Maconellicoccus hirsutus

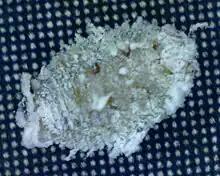
Upside down view

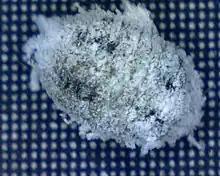
View from top under a microscope

This pest occurs in most tropical areas of the world, including Asia, the Middle East, Africa, Australia, and Oceania. The hibiscus mealybug arrived in Egypt from India in 1912 and in Hawaii in 1984. Finally, it appeared in Grenada, Trinidad, and St. Kitts in the 1990s. It is a very serious pest in the Caribbean where it attacks many hosts of economic importance and disrupts Caribbean agricultural trade and commerce. Wingless crawlers, nymphs, and females have been known to travel short distances over the ground to get to other host plants in adjoining fields. Agricultural commerce is also responsible for the pest's spread.